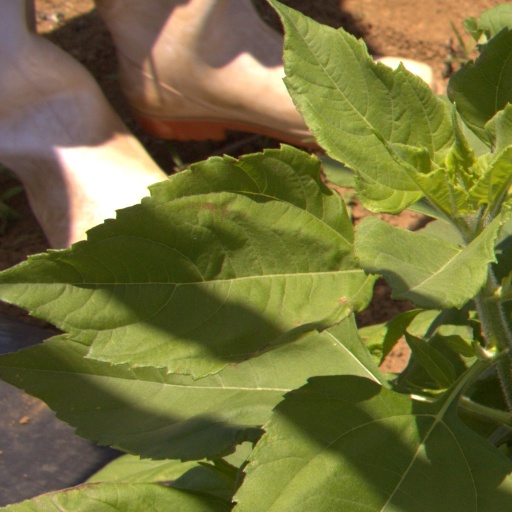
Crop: Jerusalem artichoke